Por Thozhil

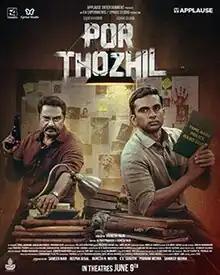
Theatrical release poster

Por Thozhil is a 2023 Indian Tamil-language thriller film directed by Vignesh Raja in his directorial debut and written by Alfred Prakash. The film stars R. Sarathkumar, Ashok Selvan and Nikhila Vimal, with Sarath Babu, Nizhalgal Ravi, Sunil Sukhada and Santhosh Keezhattoor in supporting roles. The music was composed by Jakes Bejoy, while the cinematography and editing were handled by Kalaiselvan Sivaji and Sreejith Sarang.